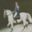
Label: horse